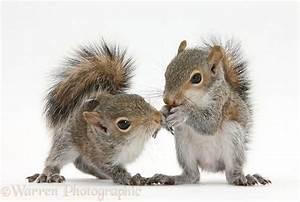
squirrel